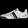
Label: Sneaker